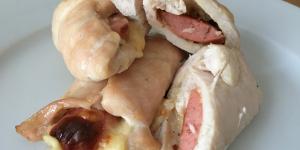
rollitos de pollo con salchichas